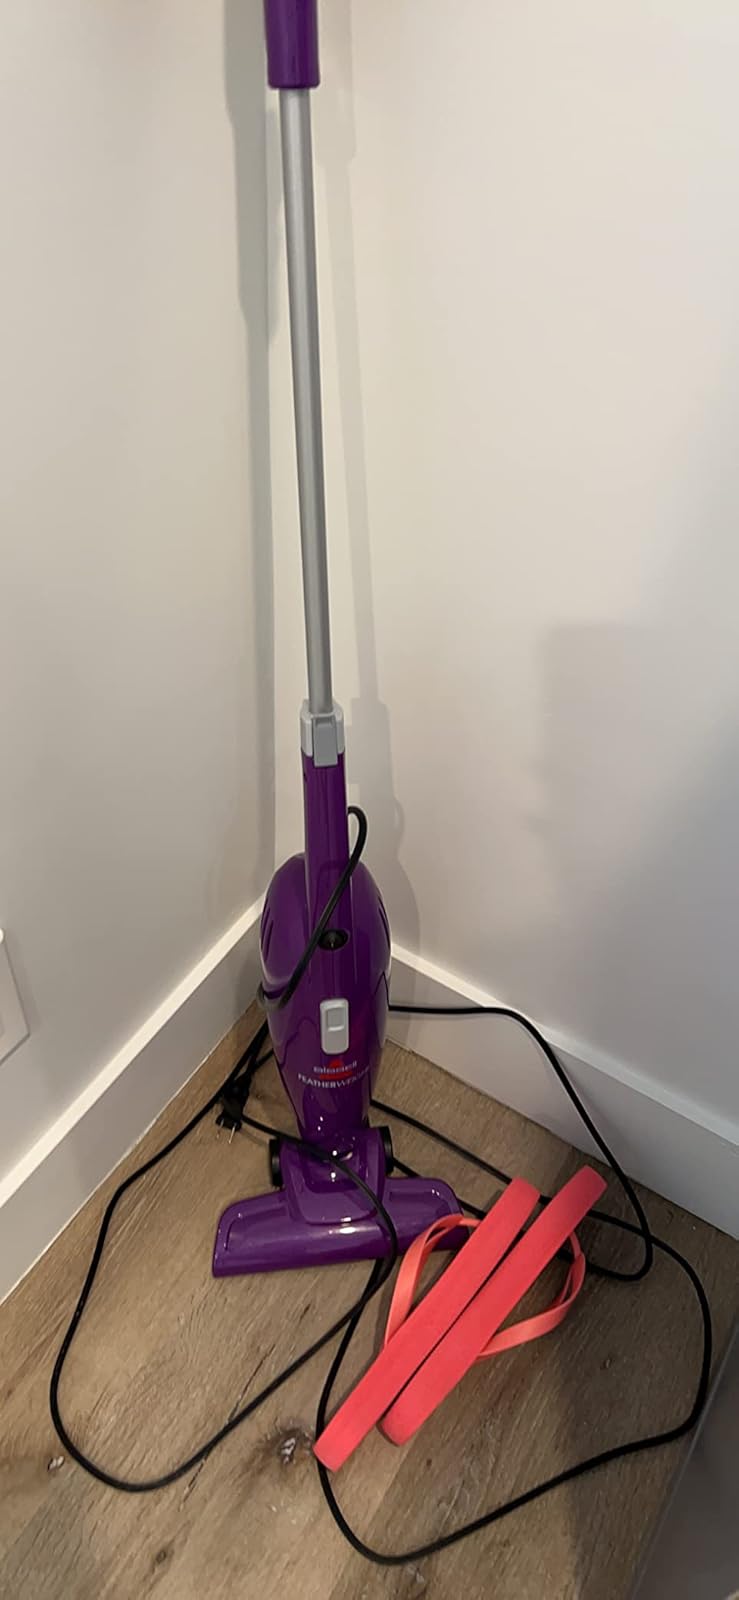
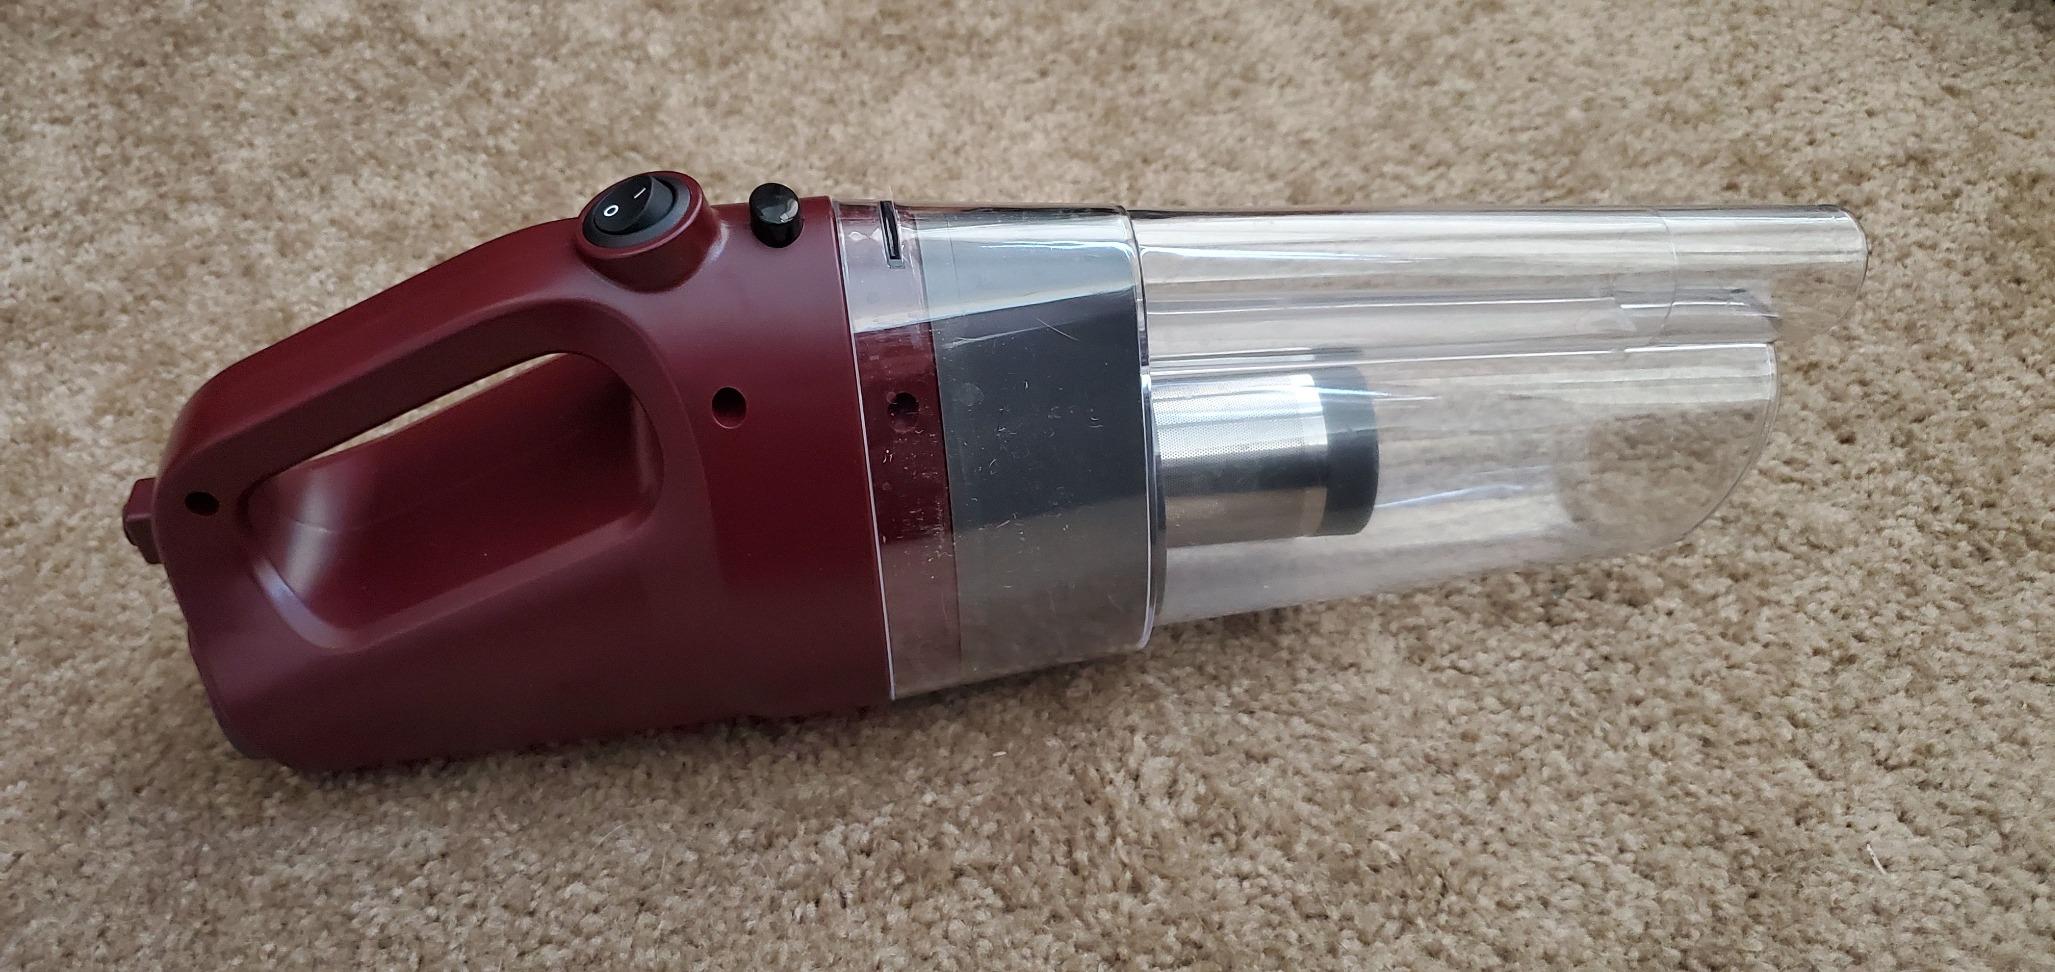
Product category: items_vacuum
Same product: no